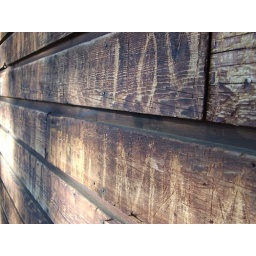
A wall at this place (actually it's a bathroom) in fish creek where there's been people writing on it.